Il prato macchiato di rosso

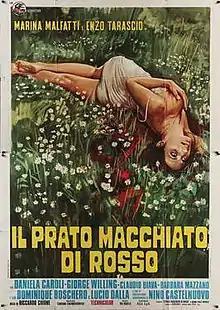

In the film, two hippies are offered hospitality in a villa, unaware that their host is after their blood. The host uses a robot to drain blood from humans, and placing them into wine bottles from his winery.